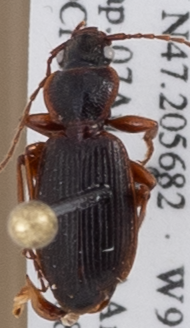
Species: Cymindis cribricollis
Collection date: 2018-08-07
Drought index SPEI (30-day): -0.32
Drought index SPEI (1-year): -0.17
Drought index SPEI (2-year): -0.46